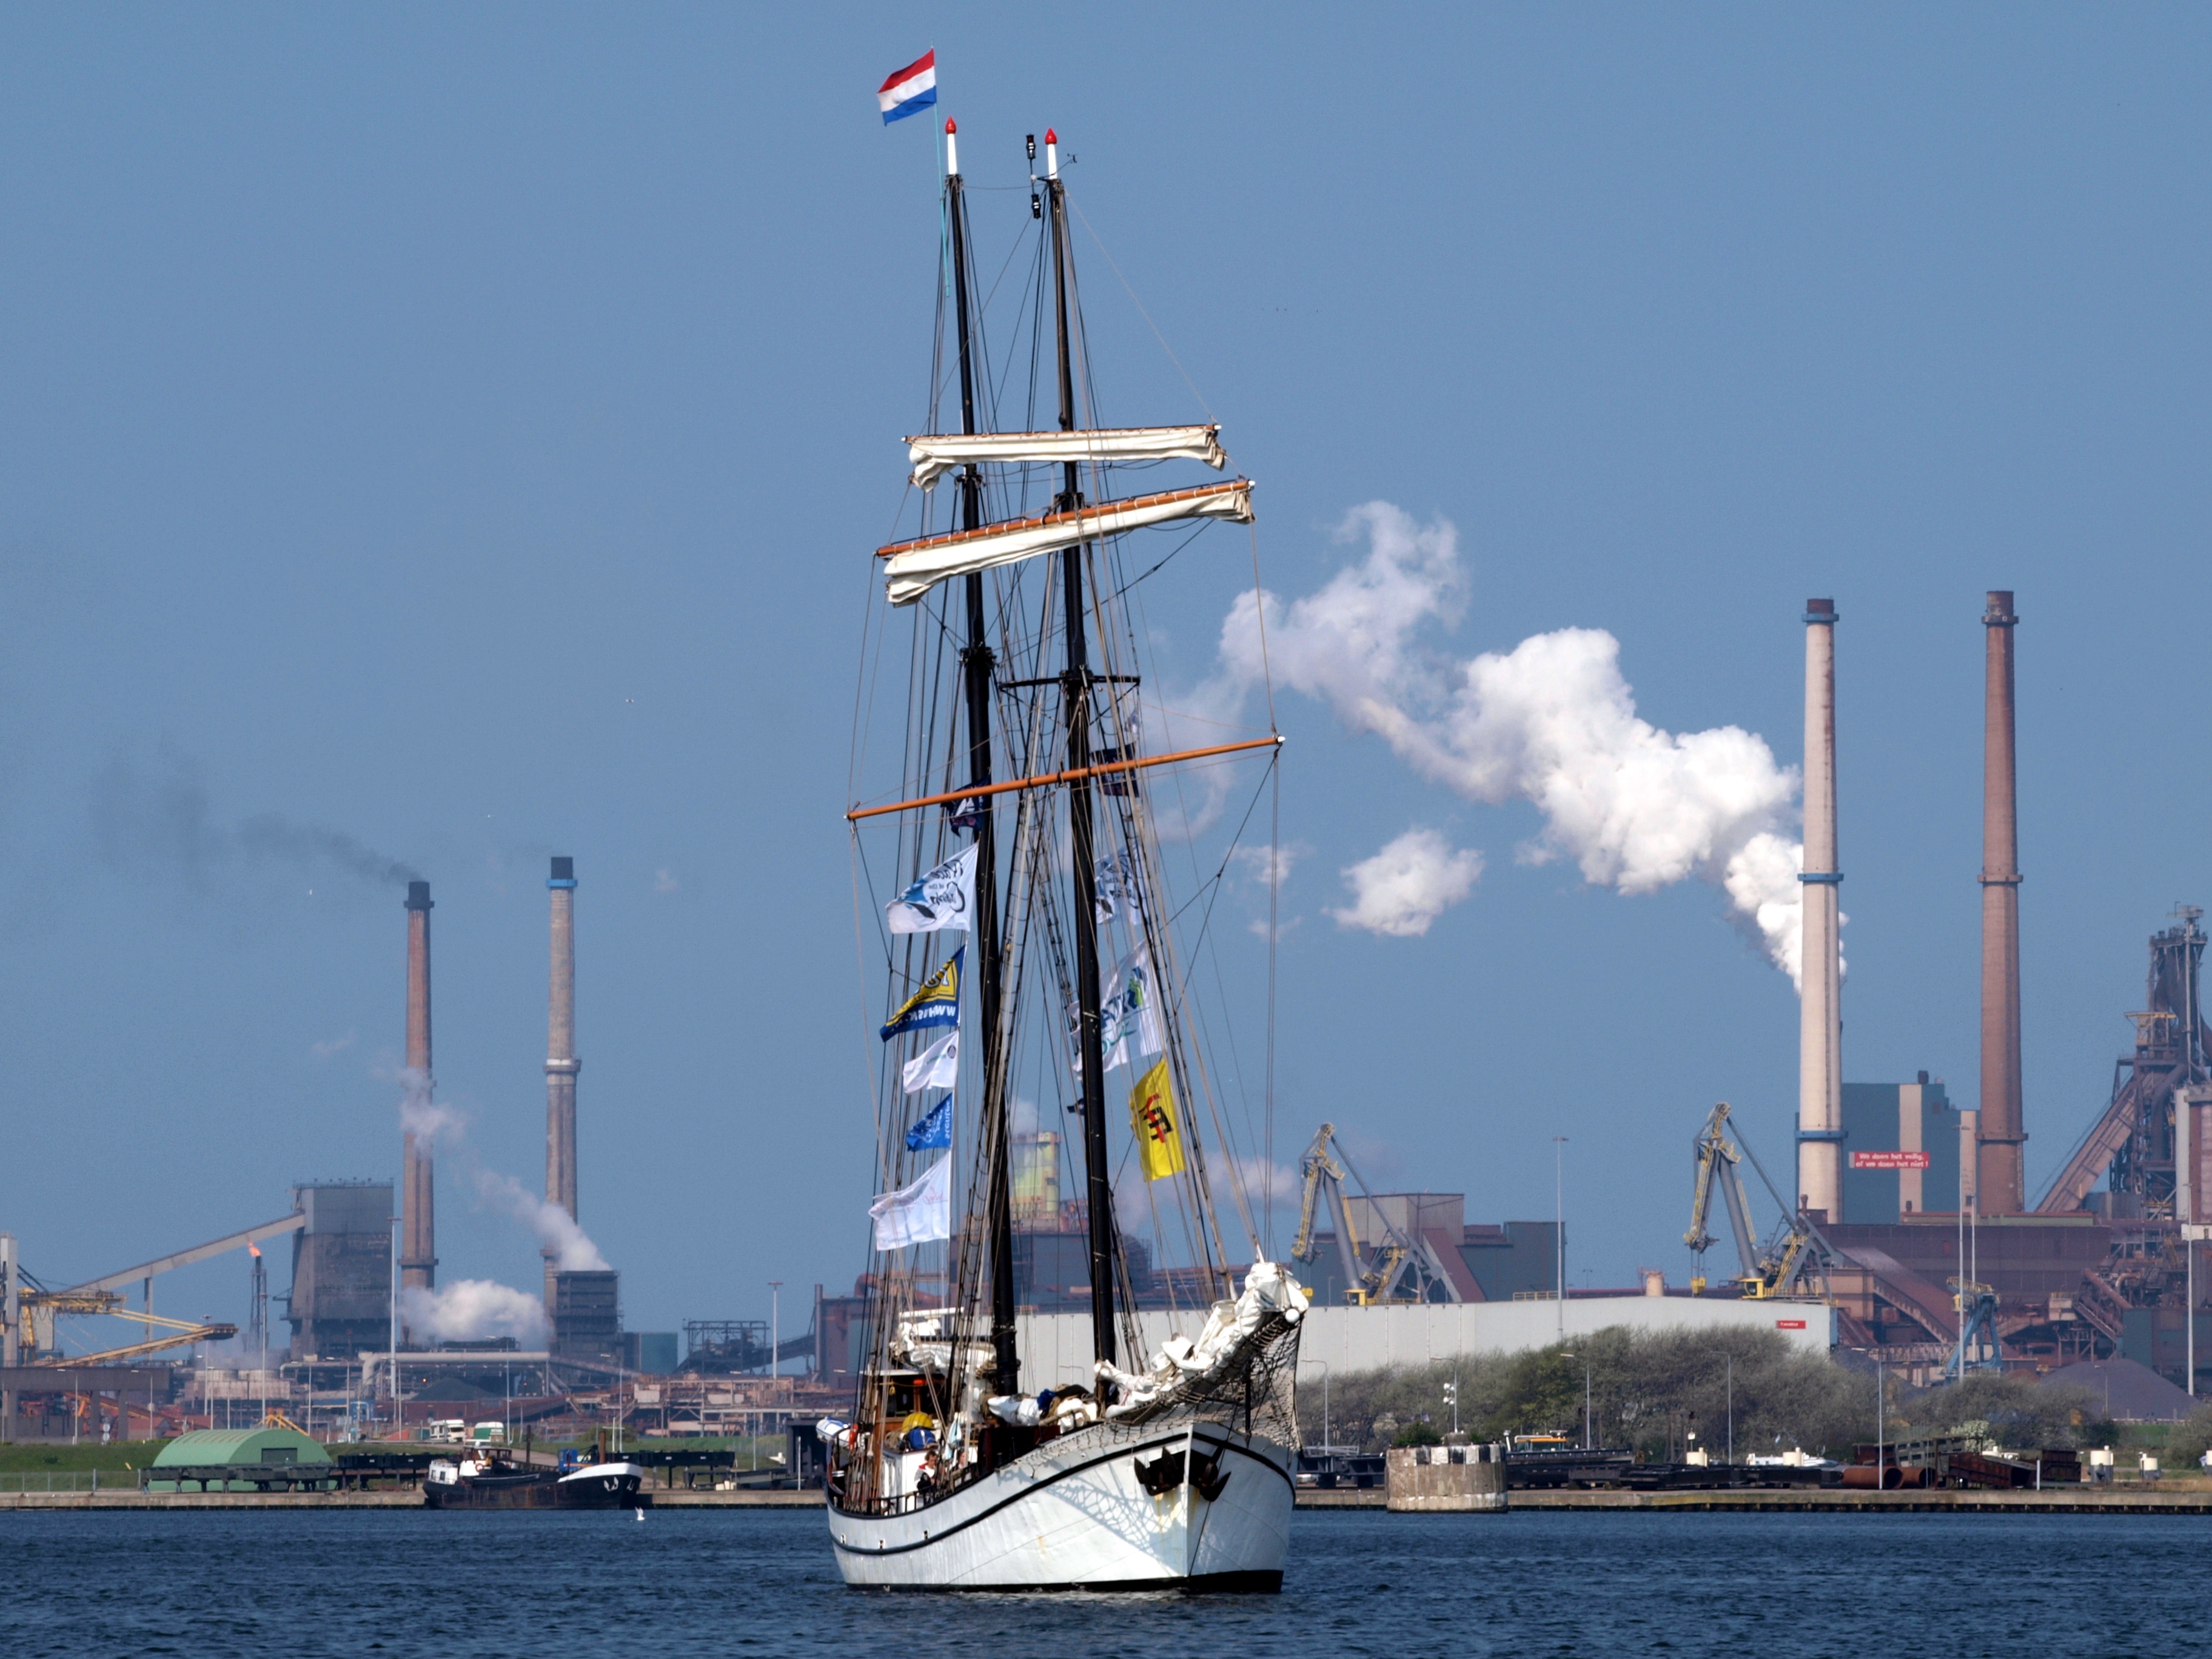
sea, dock, boat, wind, ship, vessel, vehicle, mast, sailing, bay, harbor, marina, port, historic, sailboat, amsterdam, netherlands, sail, watercraft, windjammer, sailing ship, tall ship, bisschop van arkel